Pan-American Team Handball Federation

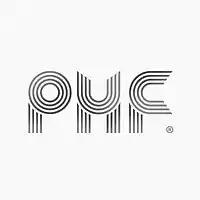
Logo of Pan-American Team Handball Federation

The Pan-American Team Handball Federation (PATHF) has been the continental governing body for handball, beach handball, wheelchair handball and snow handball in Americas since 23 May 1977. PATHF includes North America, Central America, South America and the Caribbean. PATHF's primary functions is to organize competitions for national teams and clubs, and to conduct Men's World Handball Championship and Women's World Handball Championship qualifying tournaments.